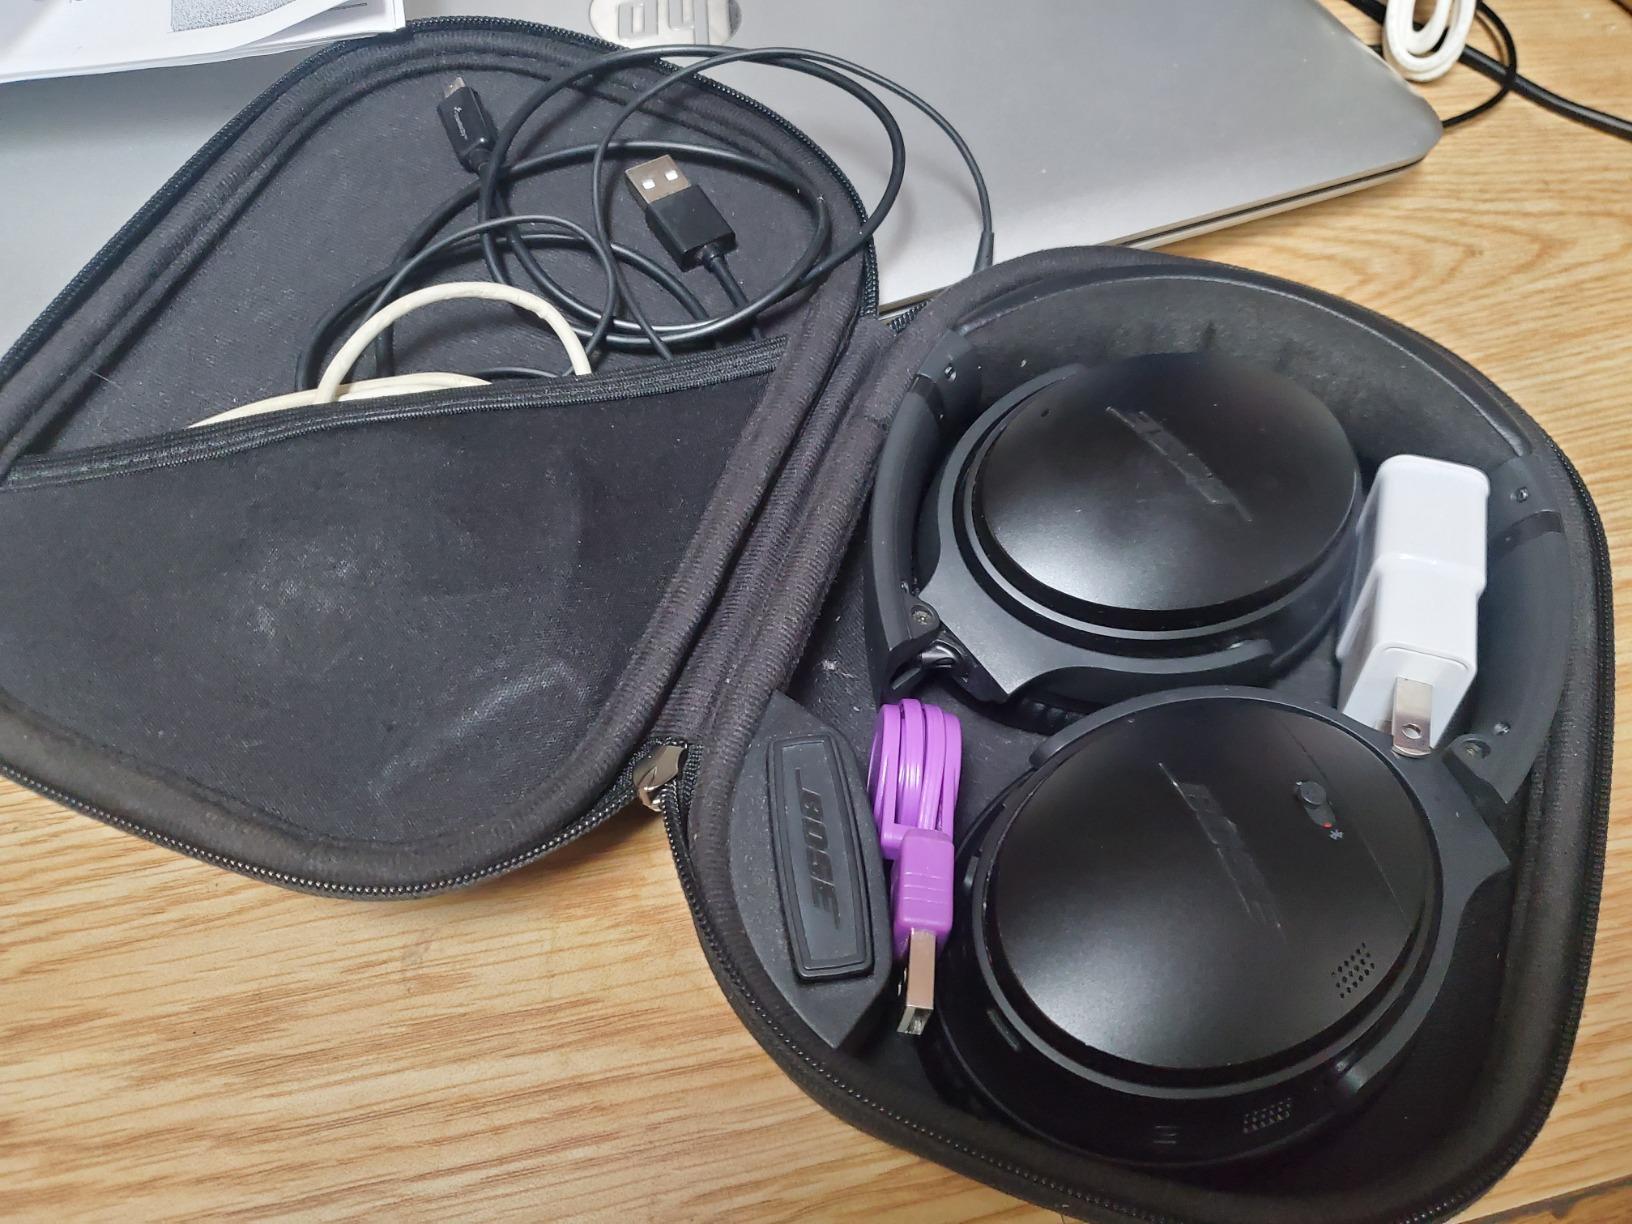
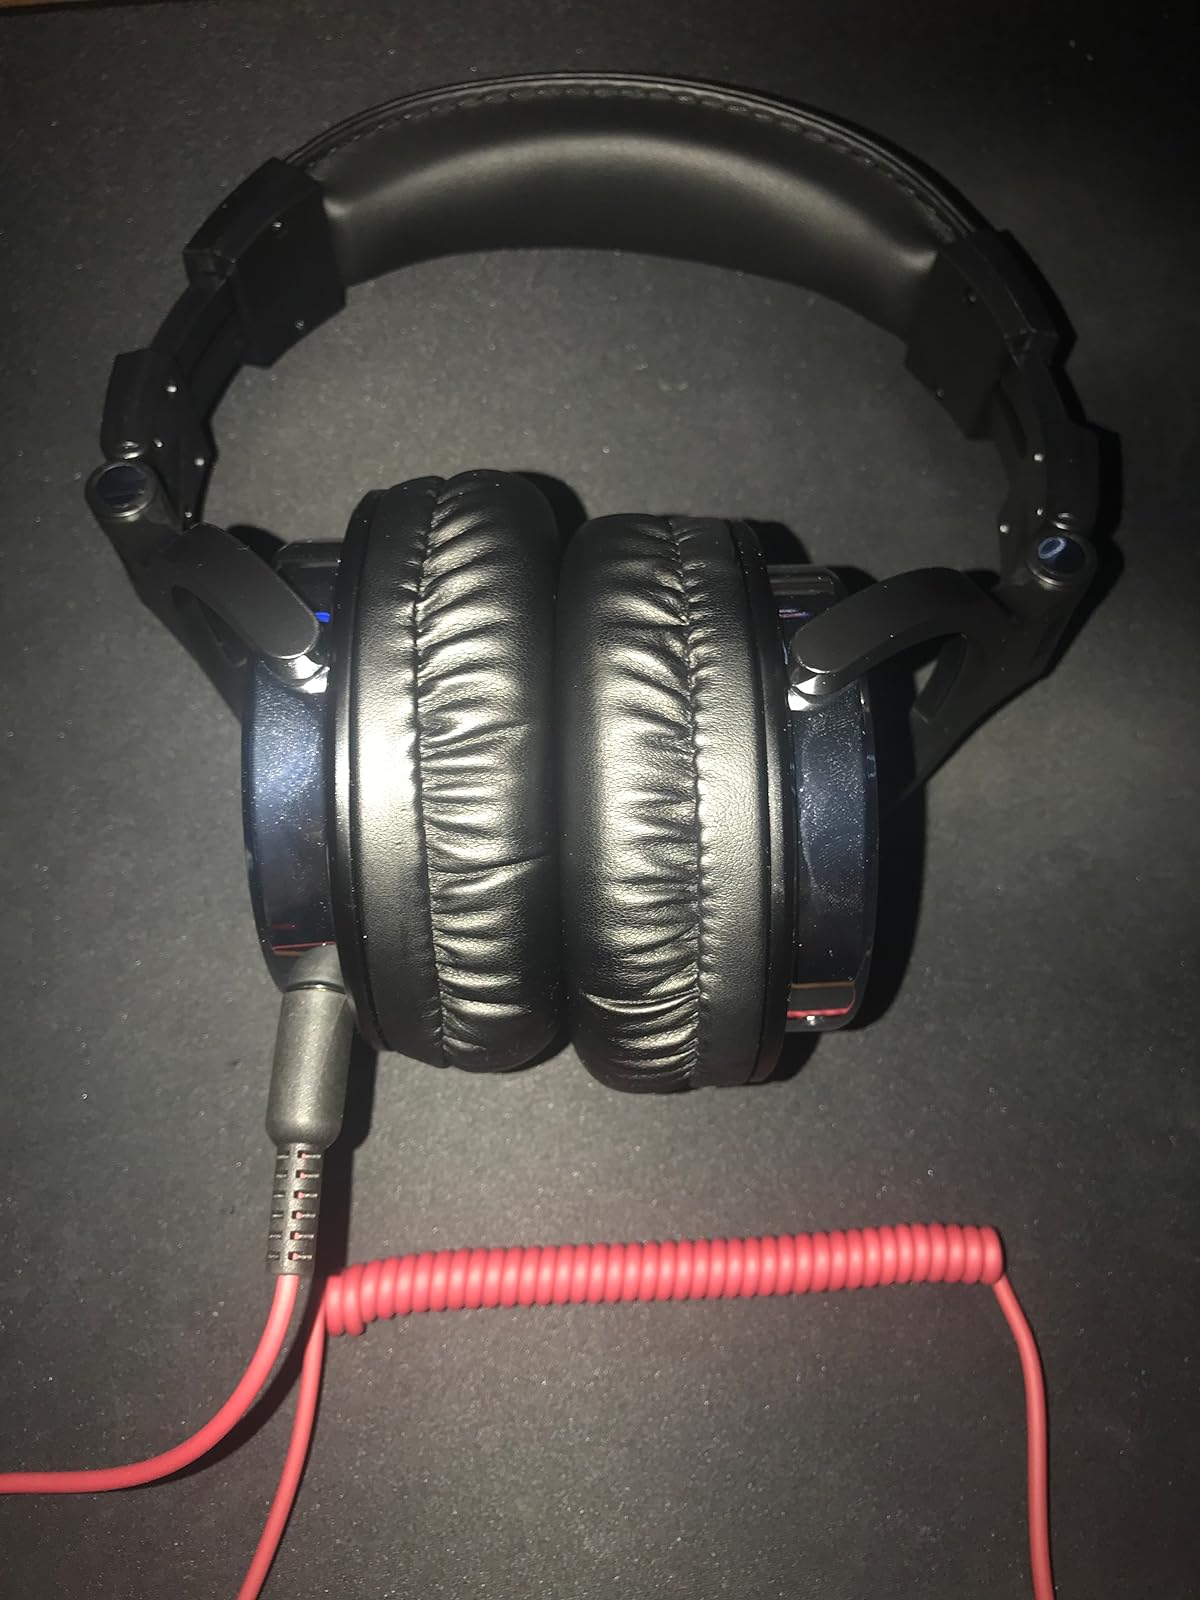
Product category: headphones
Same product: no